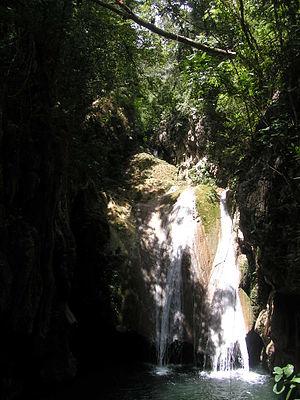
Cascade aux environs de Trinidad, Cuba.